Henry Wakefield (American football)

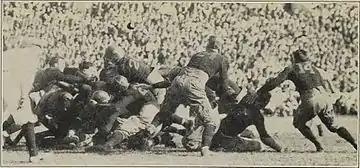
Image from the Vanderbilt–Marines game. Wakefield is at the far right, number 14.

Fred Russell's "Fifty Years of Vanderbilt Football" dubs 1924 "the most eventful season in the history of Vanderbilt football." Vanderbilt opened Wakefield's senior season in the rain on September 27, 1924, against Henderson-Brown at Dudley Field in Nashville, winning by a score of 13–0. Wakefield scored both touchdowns. The first came after captain and guard Tuck Kelly blocked a punt, the other on a pass into the end zone from quarterback Nig Waller. In the game with the Quantico Marines, Vanderbilt was stymied by a 13–13 tie. A newspaper account describes Vanderbilt's first score: